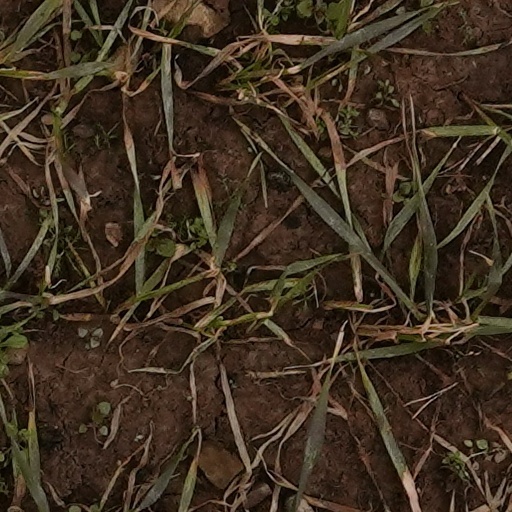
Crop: wheat